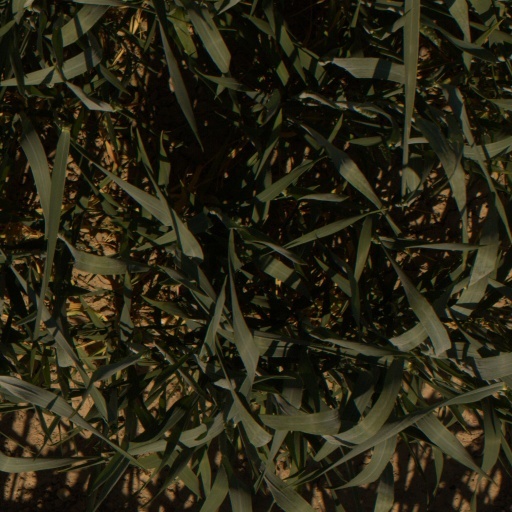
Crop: wheat